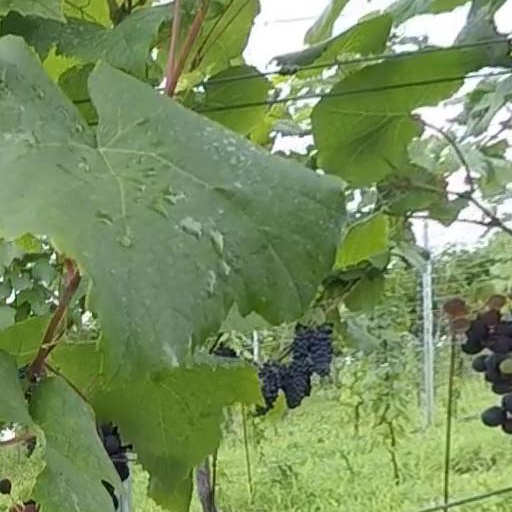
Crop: grape